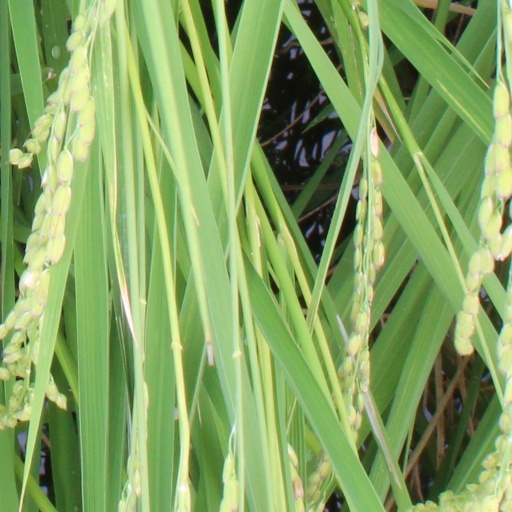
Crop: rice